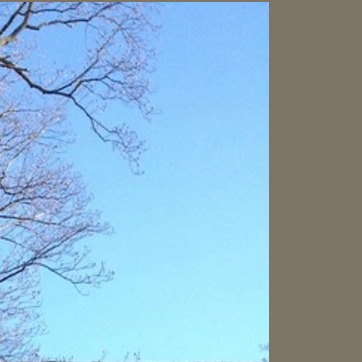
Material: sky